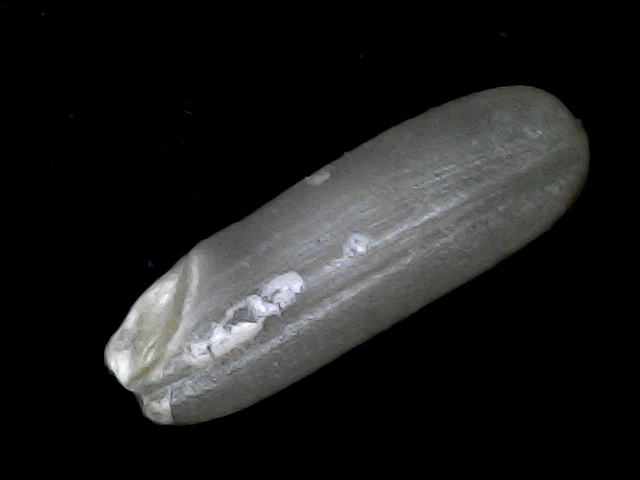
Rice variety: BD75